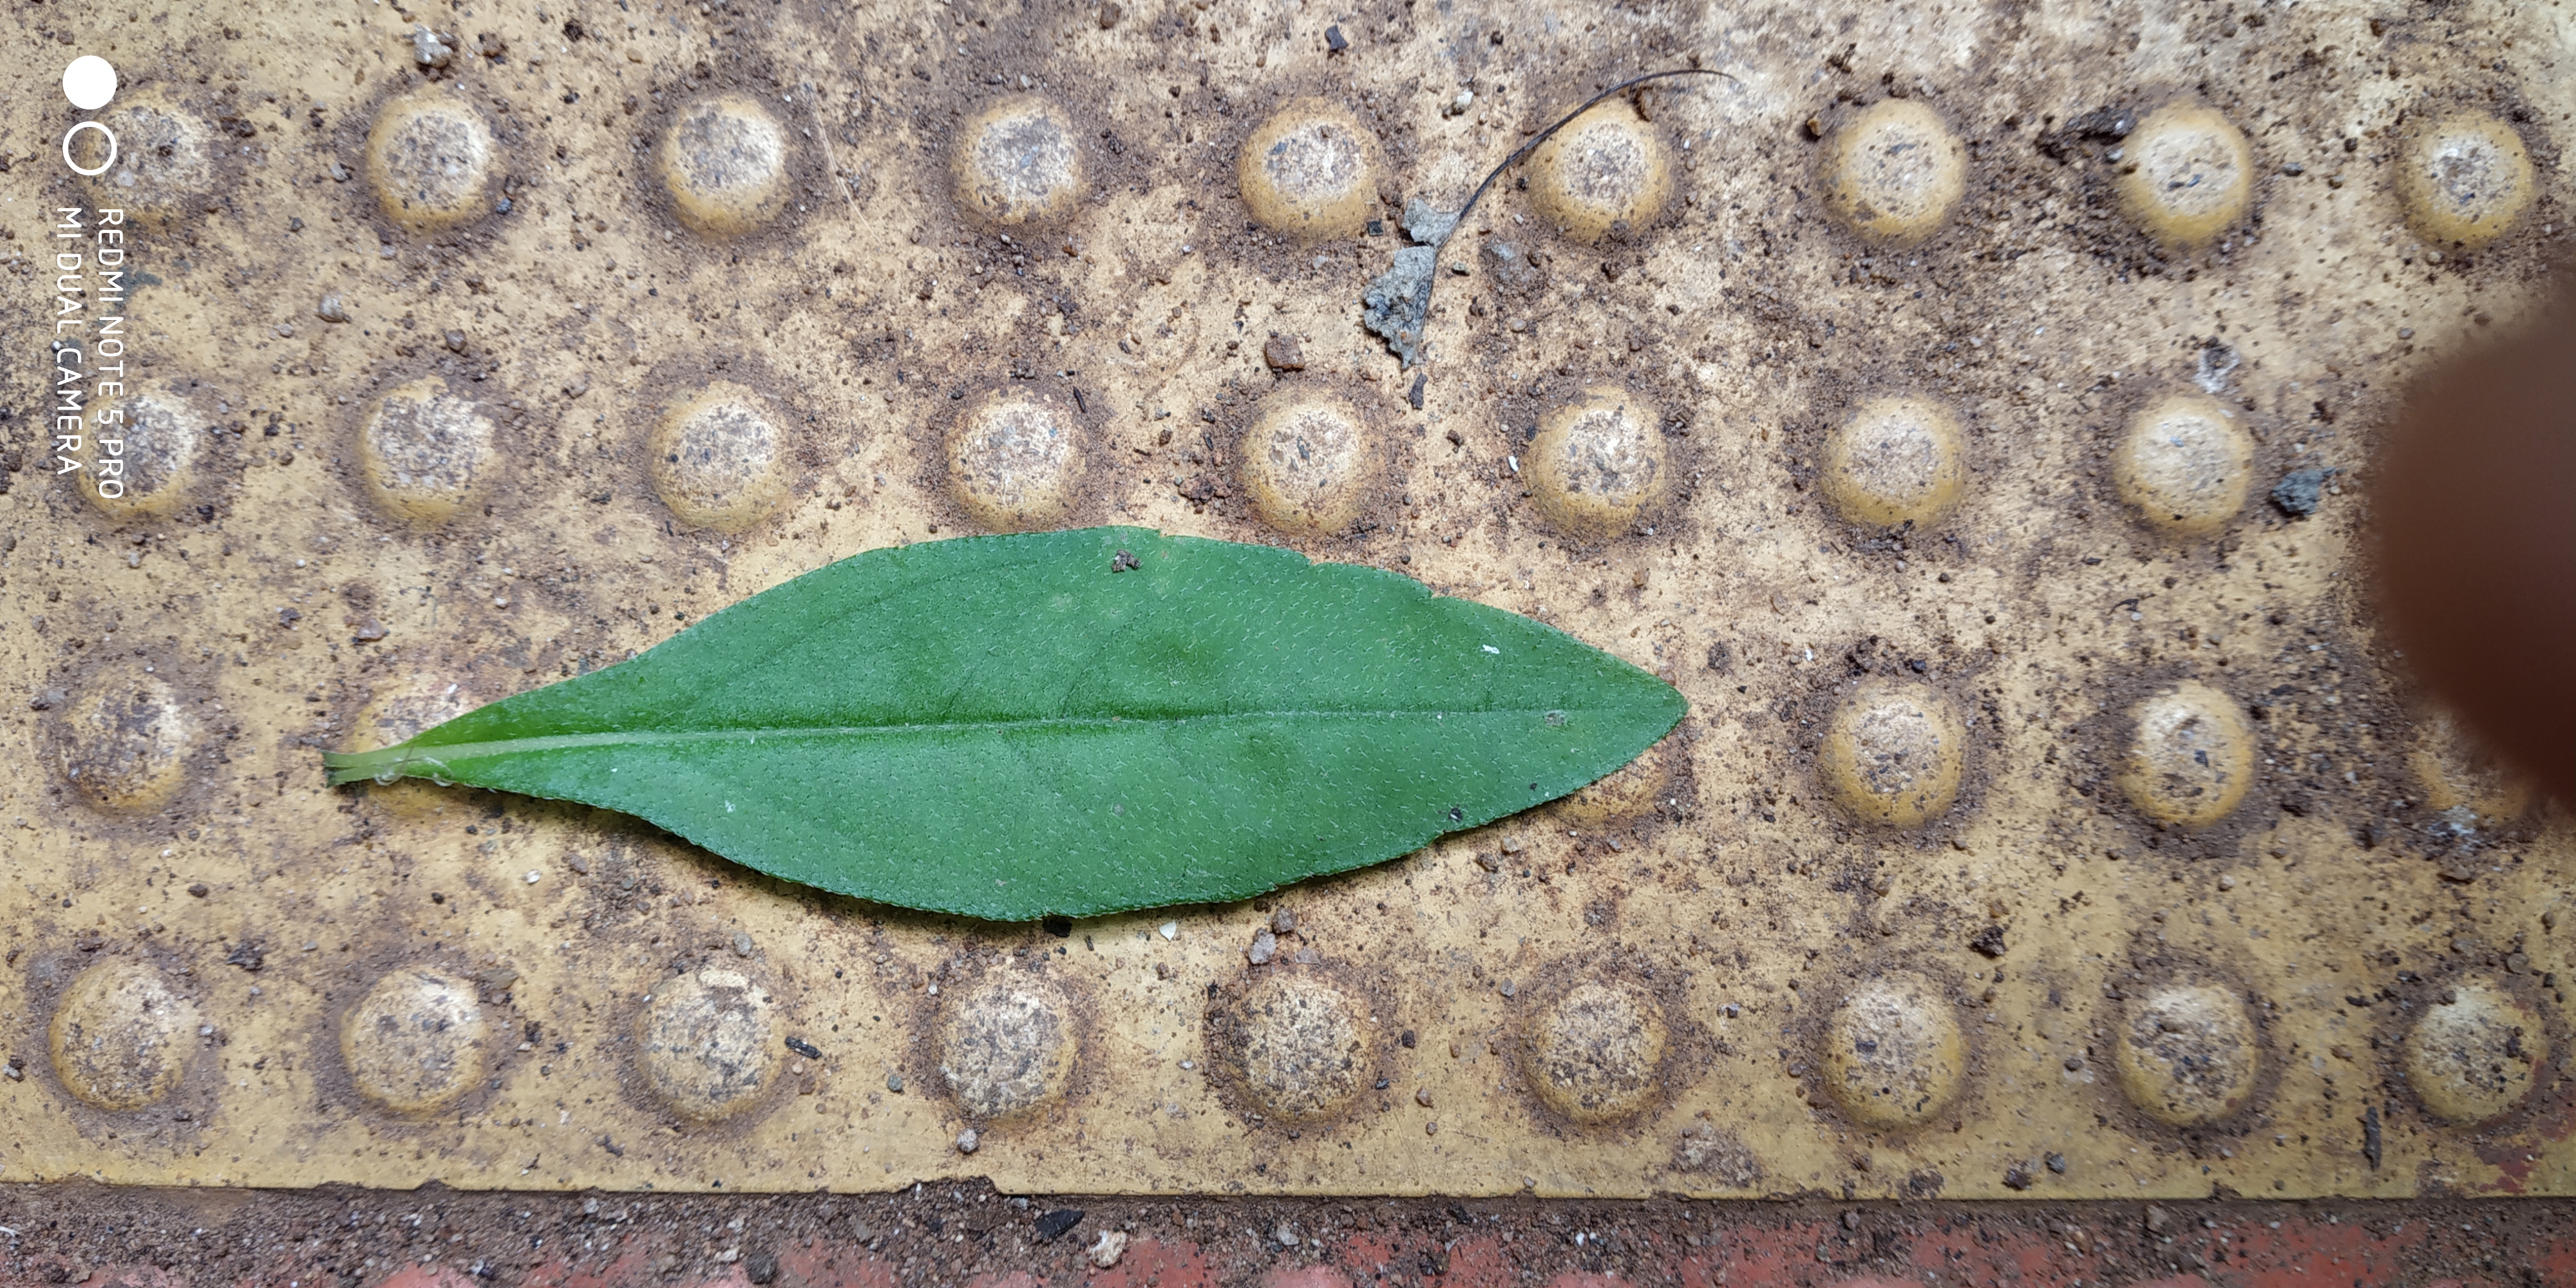
Plant: Bringaraja